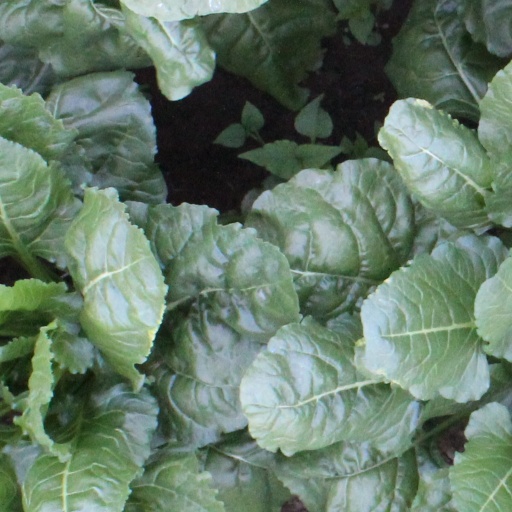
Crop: sugar beet